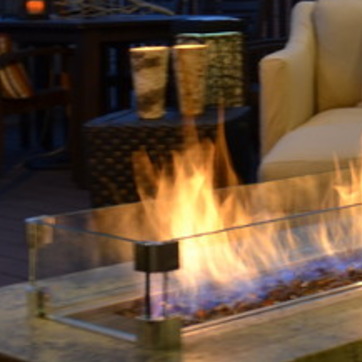
Material: other